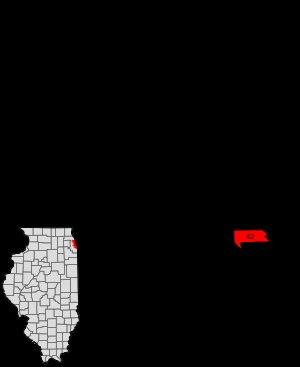
Woodlawn est l'un des 77 secteurs communautaires de la ville de Chicago aux États-Unis. Dans ce secteur du South Side se trouve l'un des parcs les plus prestigieux de la ville, le Jackson Park avec sa célèbre statue de la République.